Star jelly

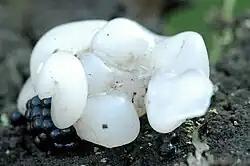
Oviducts of amphibians regurgitated by predators. (The black object in lower left corner is a cluster of eggs.)

Star jelly (also called astromyxin, astral jelly) is a gelatinous substance sometimes found on grass and less commonly on the branches of trees. According to folklore, it is deposited on the Earth during meteor showers. It is described as a translucent or grayish-white gelatin that tends to evaporate shortly after having "fallen".